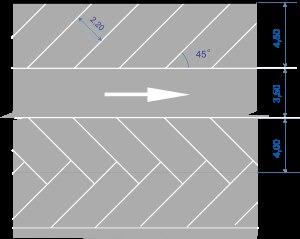
Le marquage du stationnement désigne l’opération qui consiste à apposer sur la chaussée ou dans une zone dédiée au stationnement des lignes longitudinales ou obliques qui, reliées à des lignes transversales, délimitent sur la surface de la chaussée des emplacements de stationnement ou indiquent une interdiction ou des limitations concernant l’arrêt ou le stationnement.
Un stationnement en épi désigne une organisation du stationnement pour laquelle l'axe des emplacements de stationnement et celui de l'allée de circulation ne sont ni perpendiculaires ni parallèles.